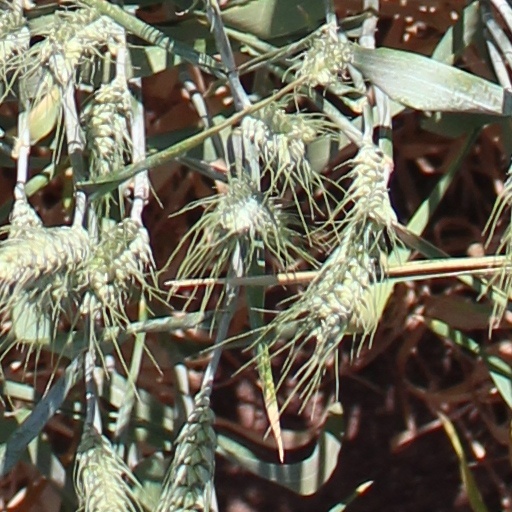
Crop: wheat